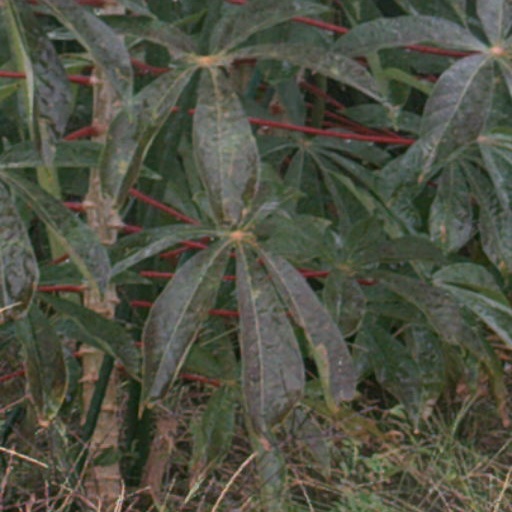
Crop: cassava